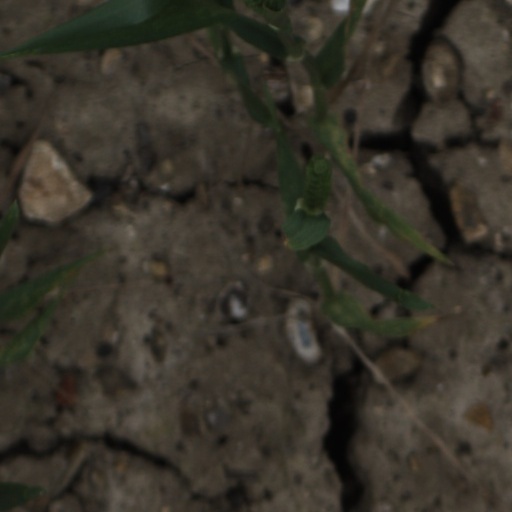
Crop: wheat